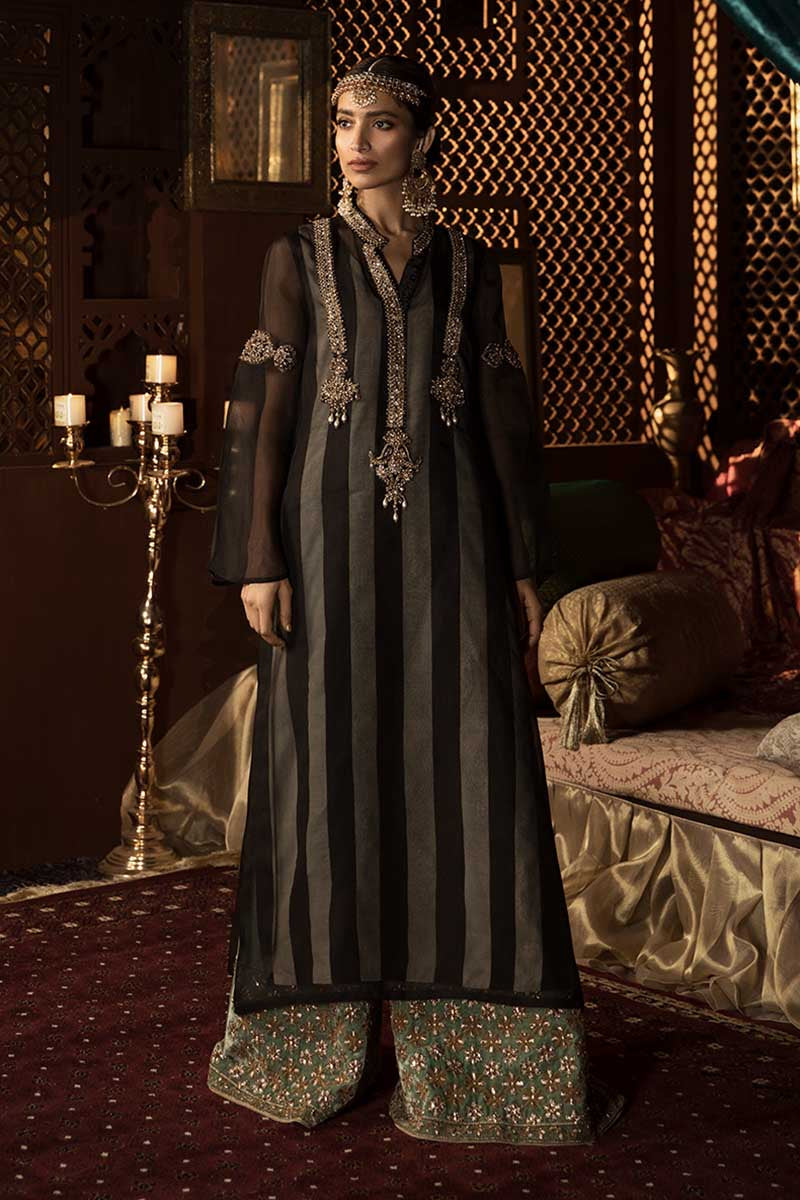
black embroidered net salwar suit